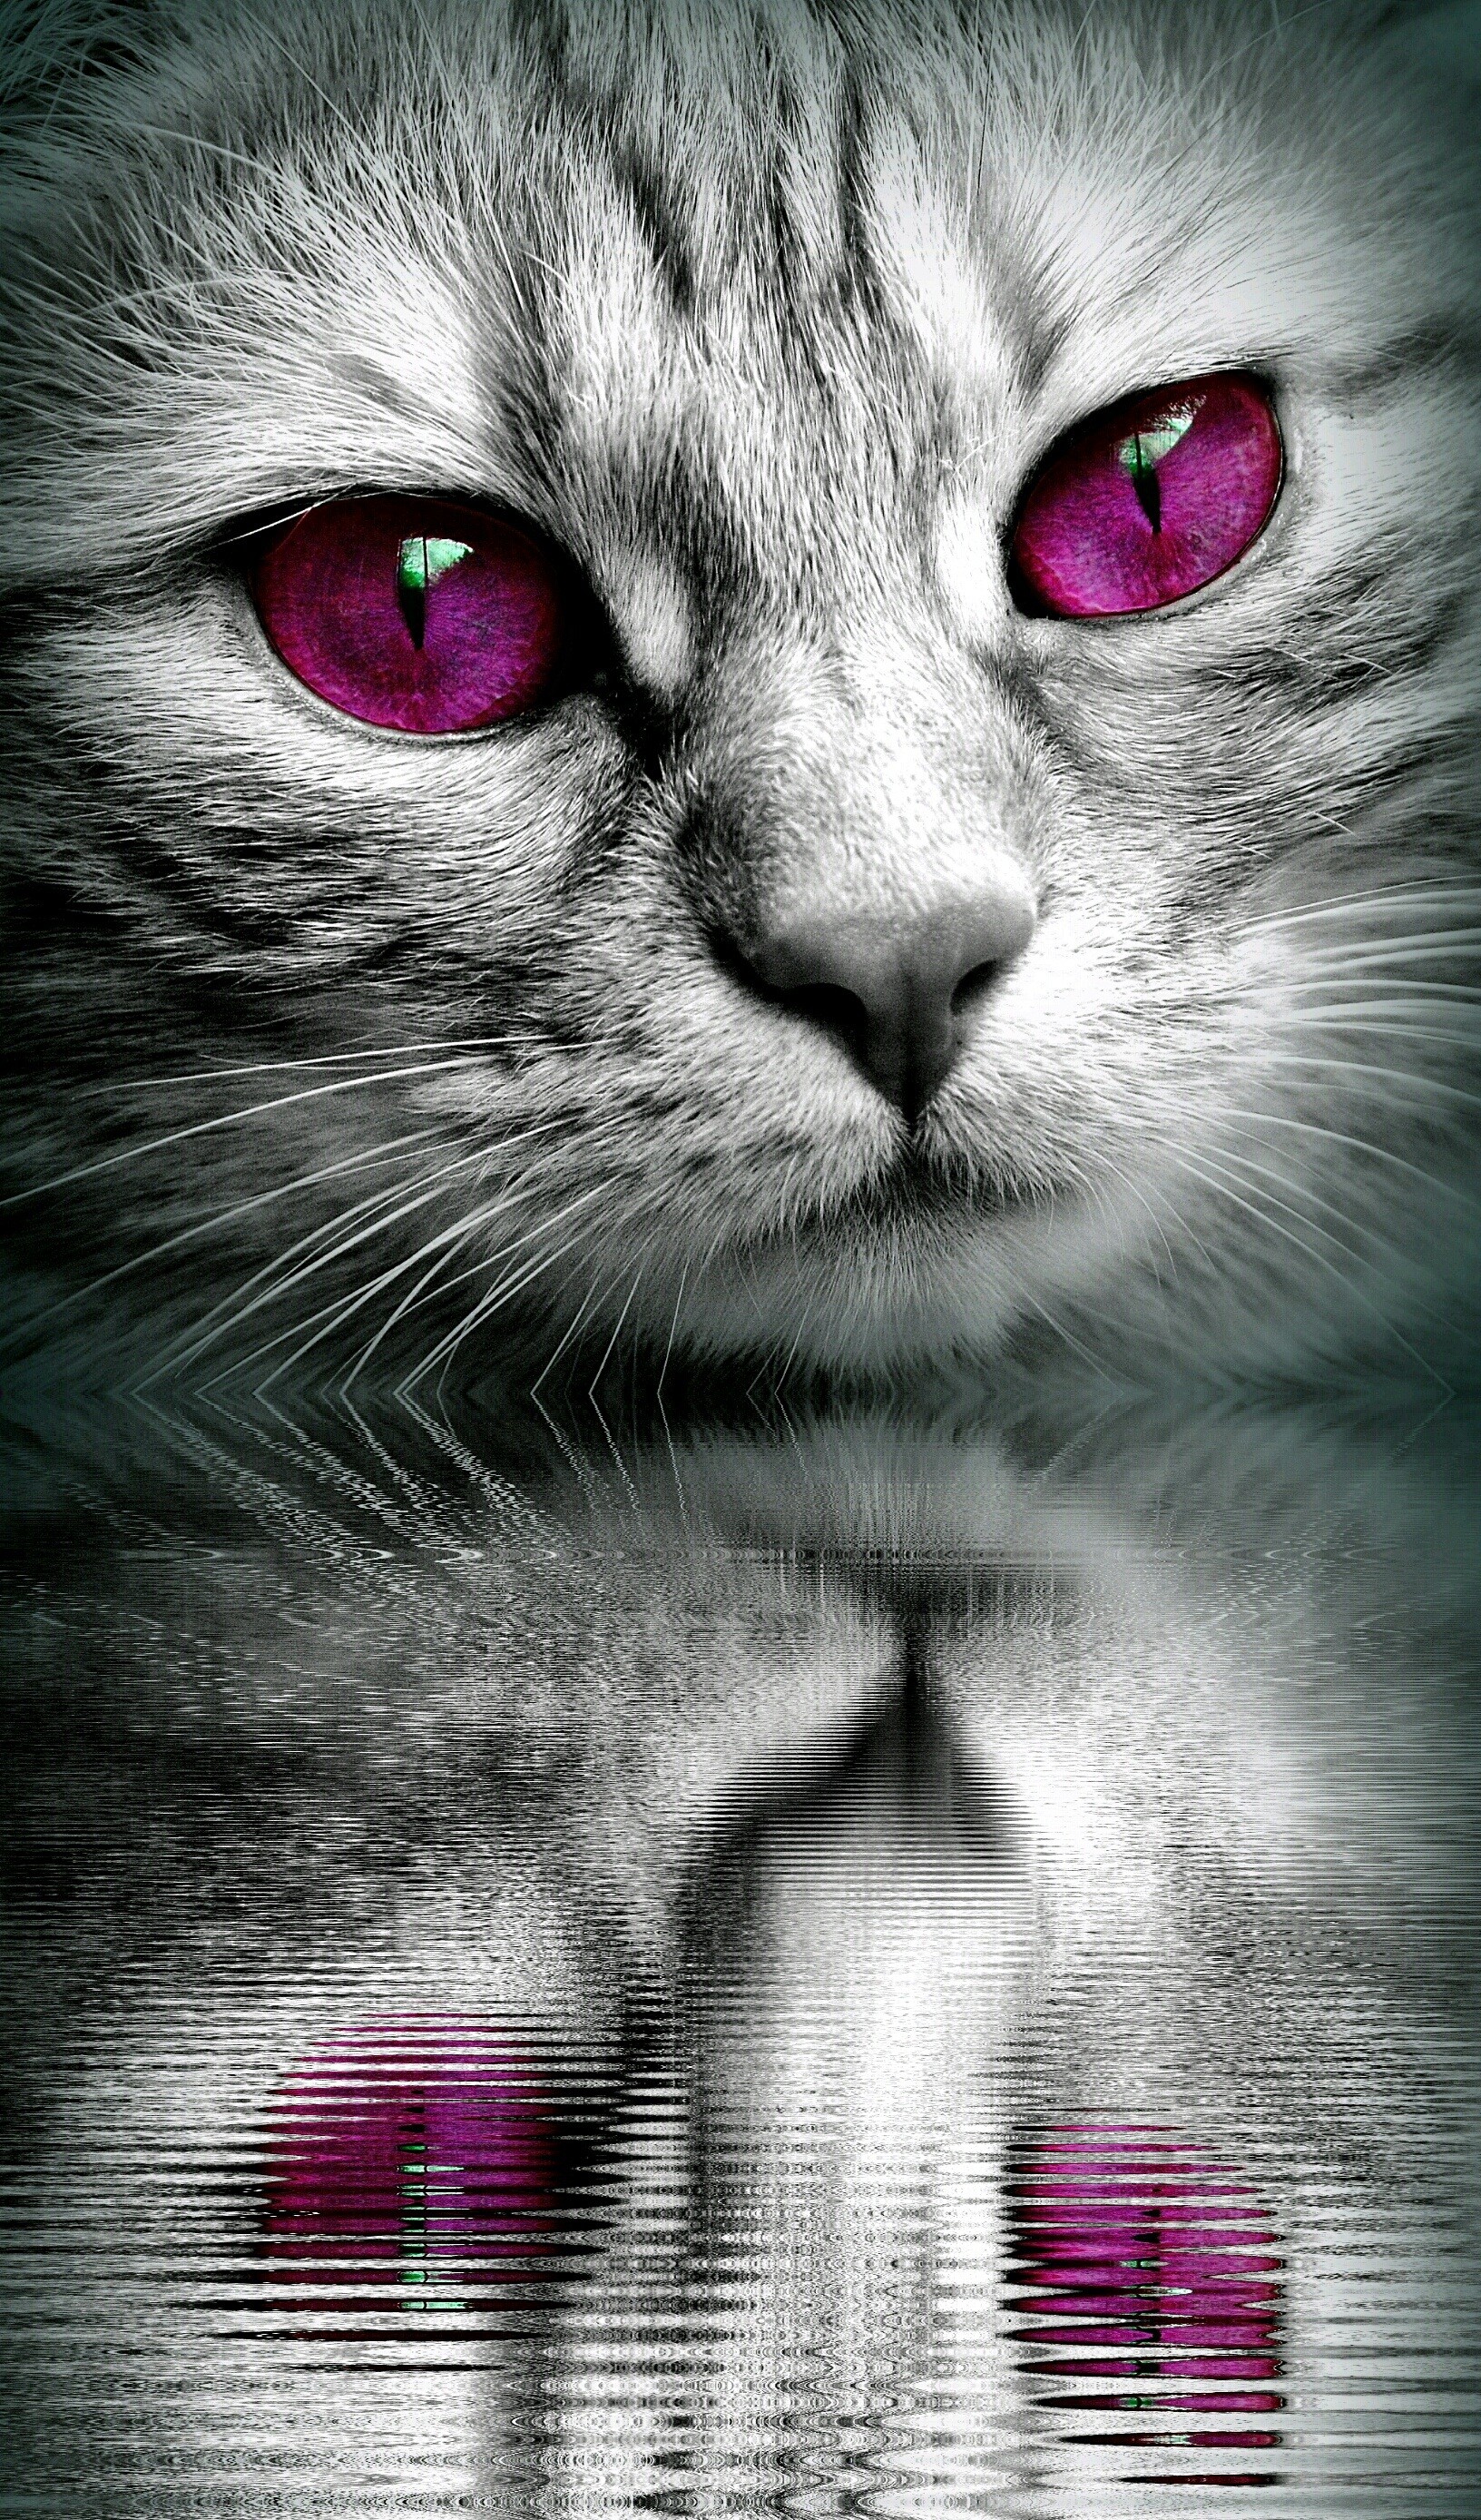
water, black and white, view, animal, cute, pet, portrait, kitten, cat, feline, mammal, monochrome, close, close up, face, nose, eyes, whiskers, tiger, eye, adidas, head, edited, mieze, animal world, domestic cat, mirroring, cat face, face cat, cat's eyes, datailaufnahme, monochrome photography, small to medium sized cats, cat like mammal